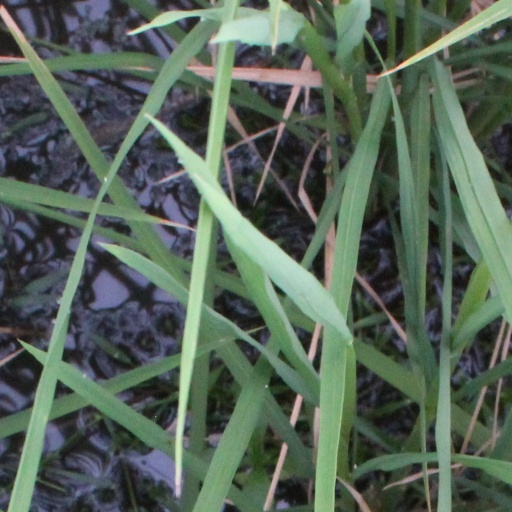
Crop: rice